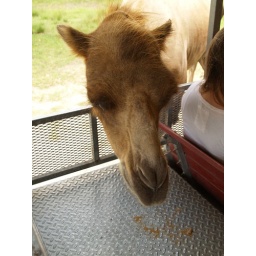
Alvin Texas bayou wildlife park animals and birds run or Roam freely in a natural habitat 2008 Zoo